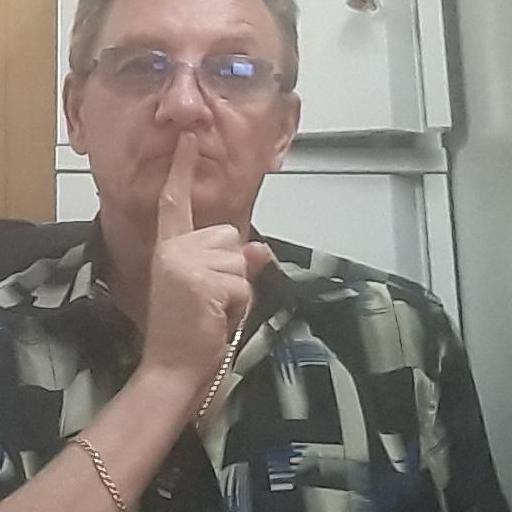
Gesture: mute